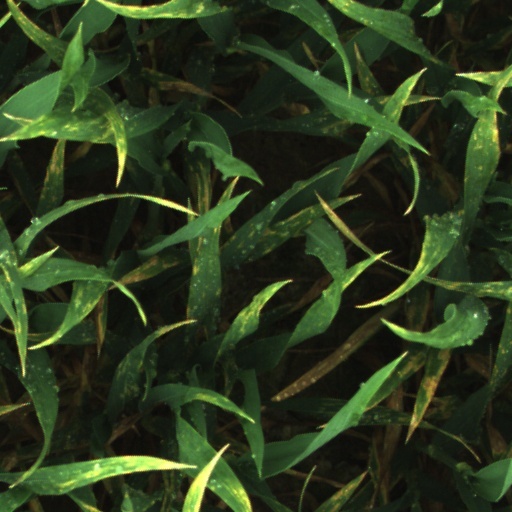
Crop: wheat